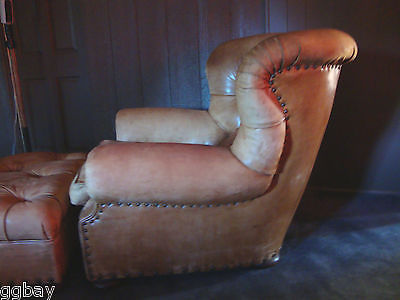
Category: chair